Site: brandenburg
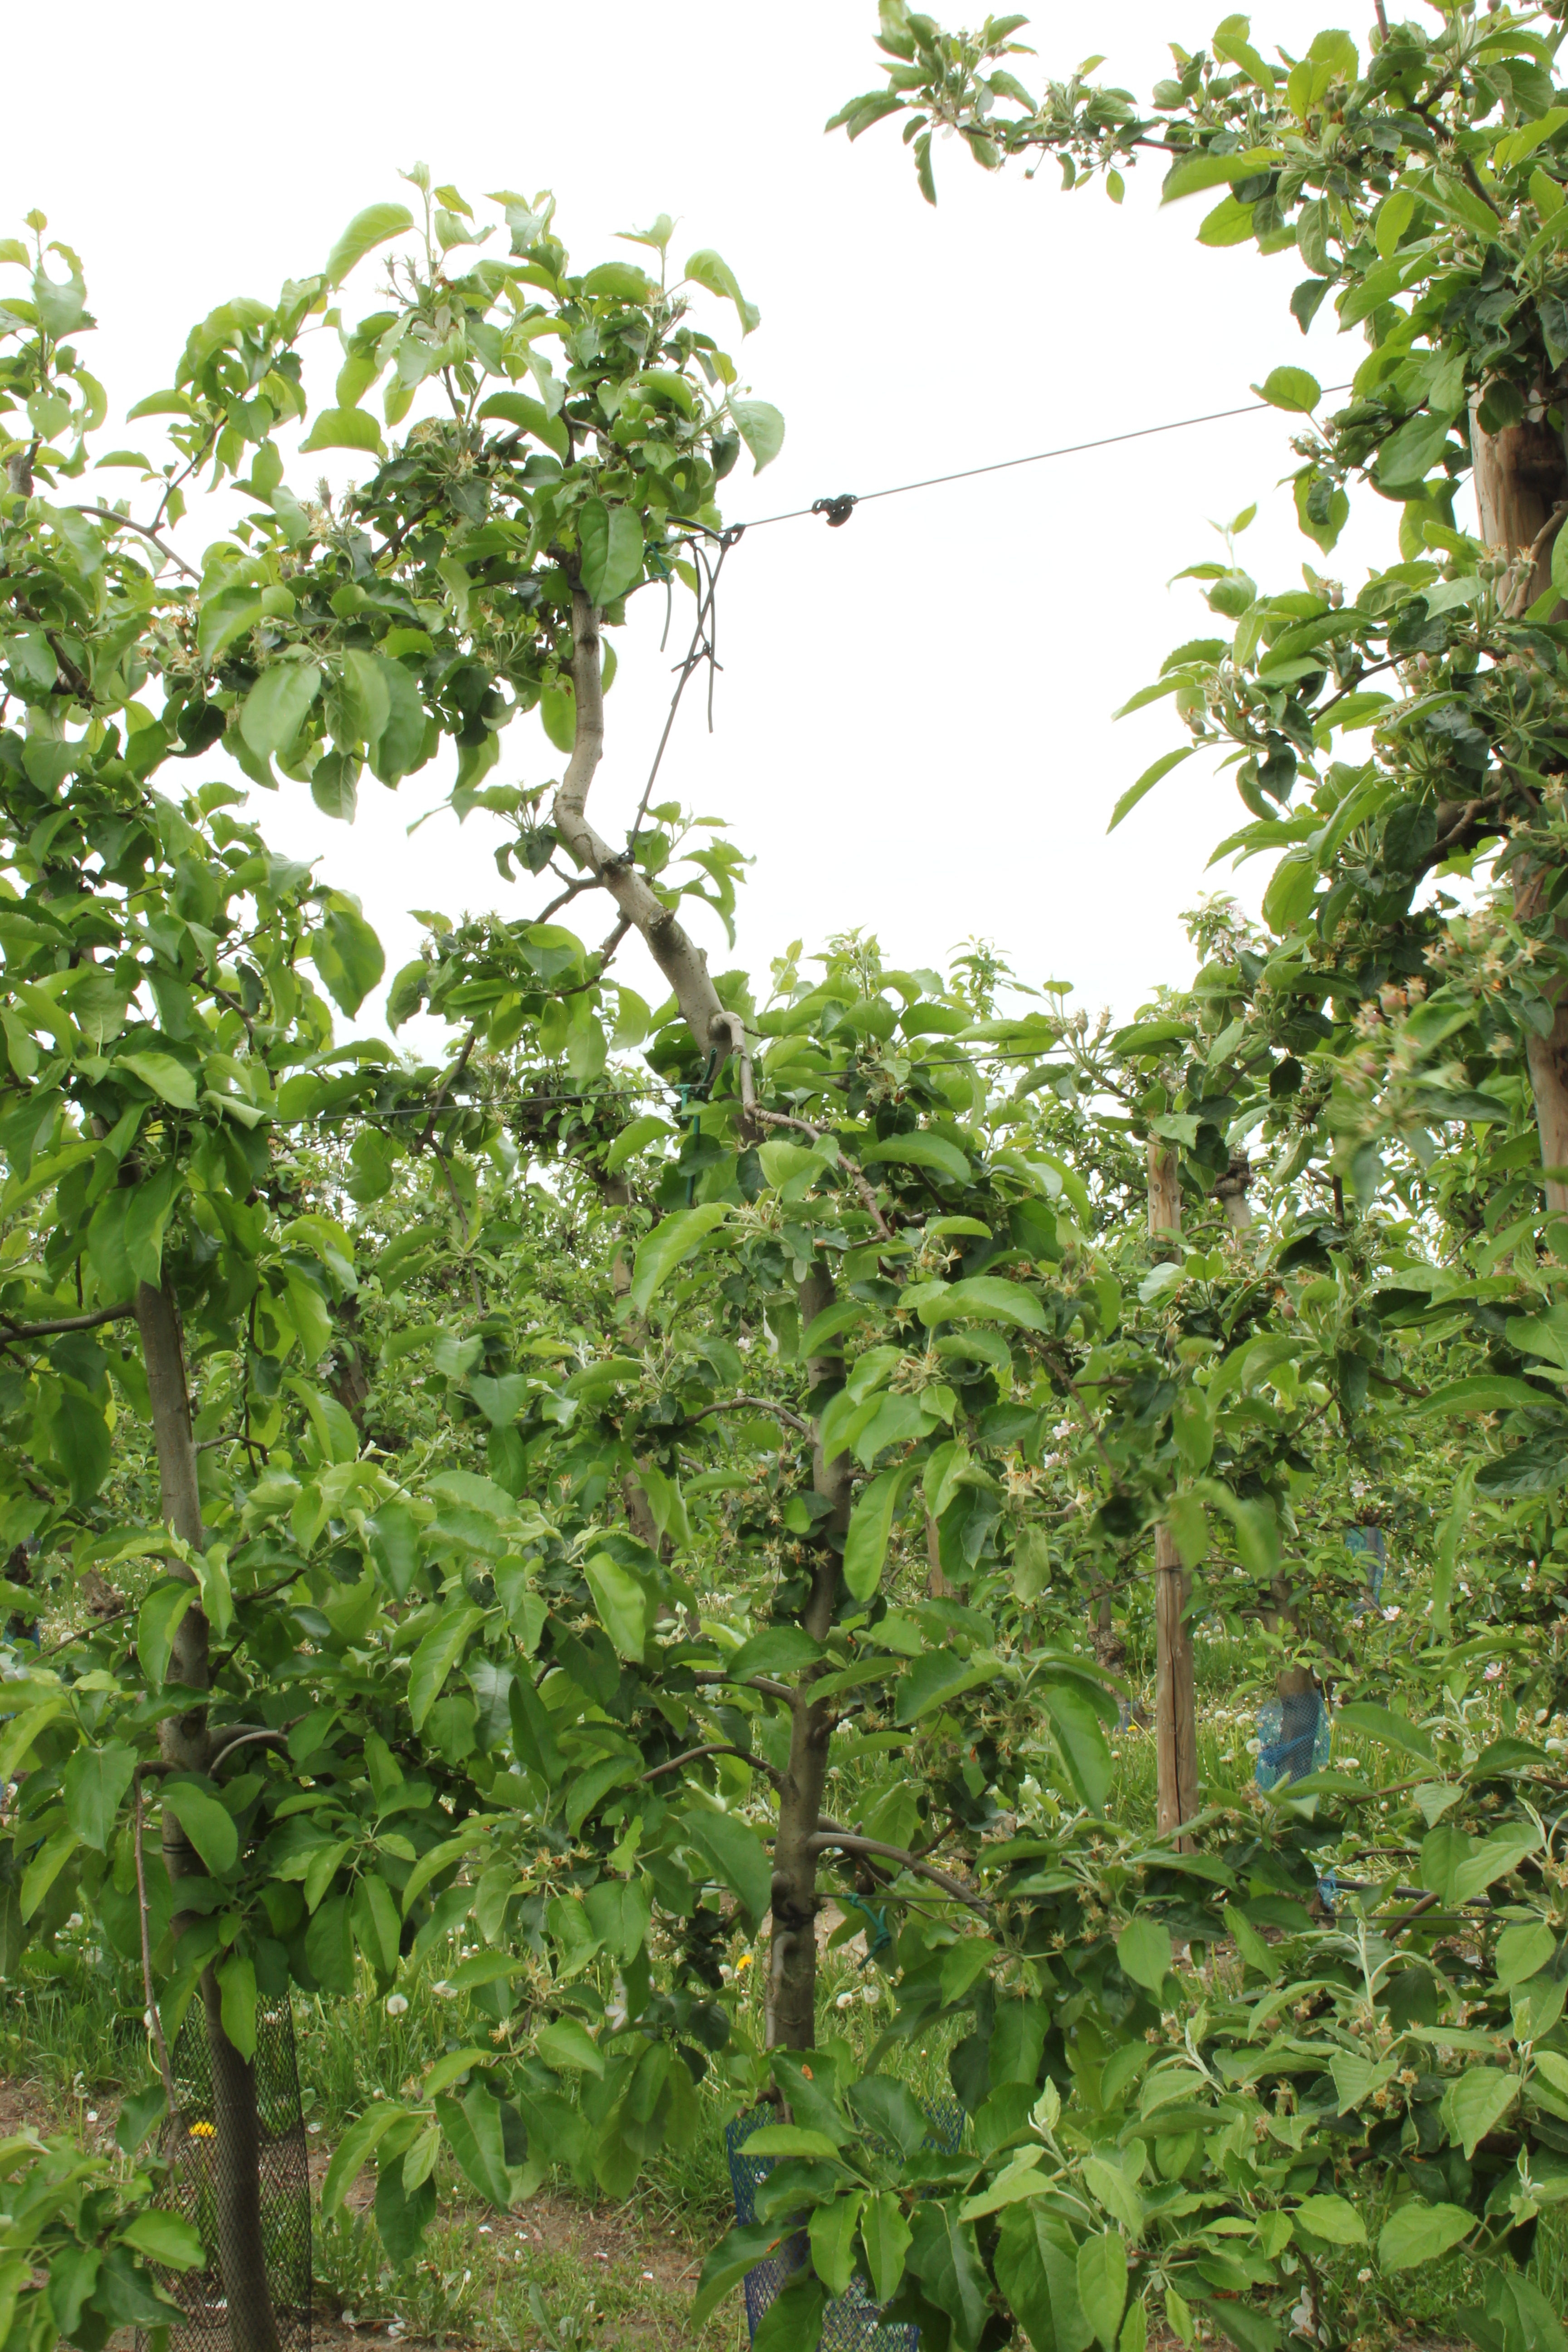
Growth stage (BBCH 67): Flowering